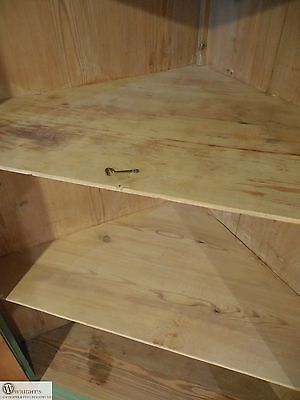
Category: cabinet